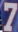
Number: 7